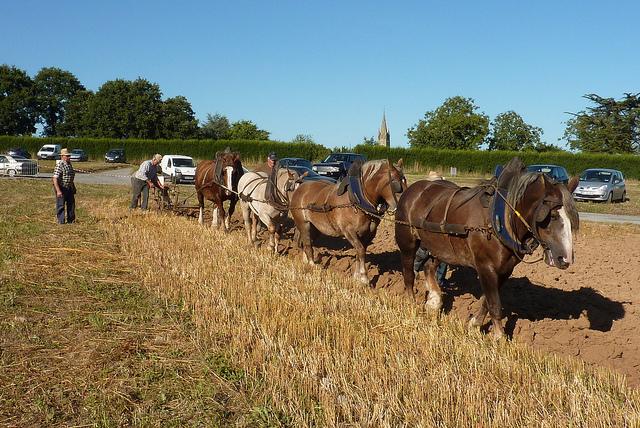
a row of horses walking through a field of wheat